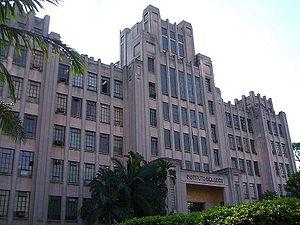
Vila Mariana est un district situé dans la région Centre-Sud de la ville de São Paulo. Elle a comme particularité d'être une région notamment de classe supérieure avec un profil maintenant commerciaux, maintenant résidentiel.